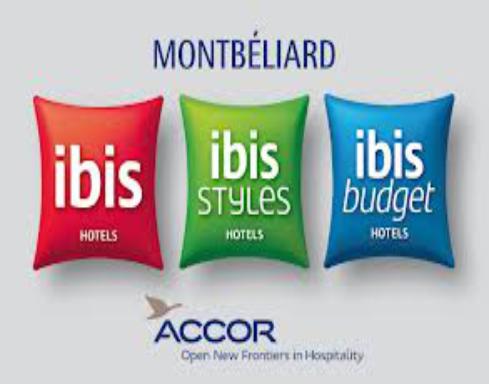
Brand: Ibis
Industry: Others